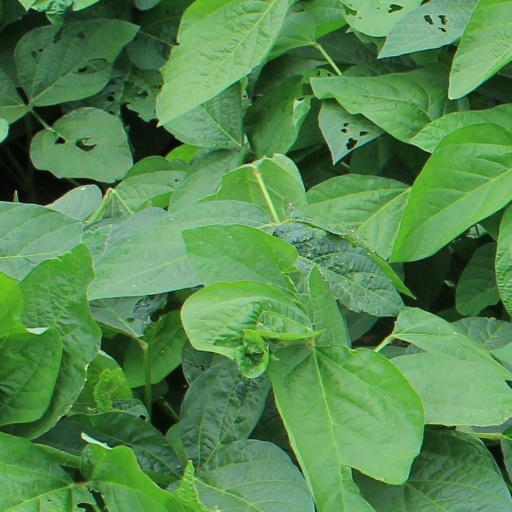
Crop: soybean